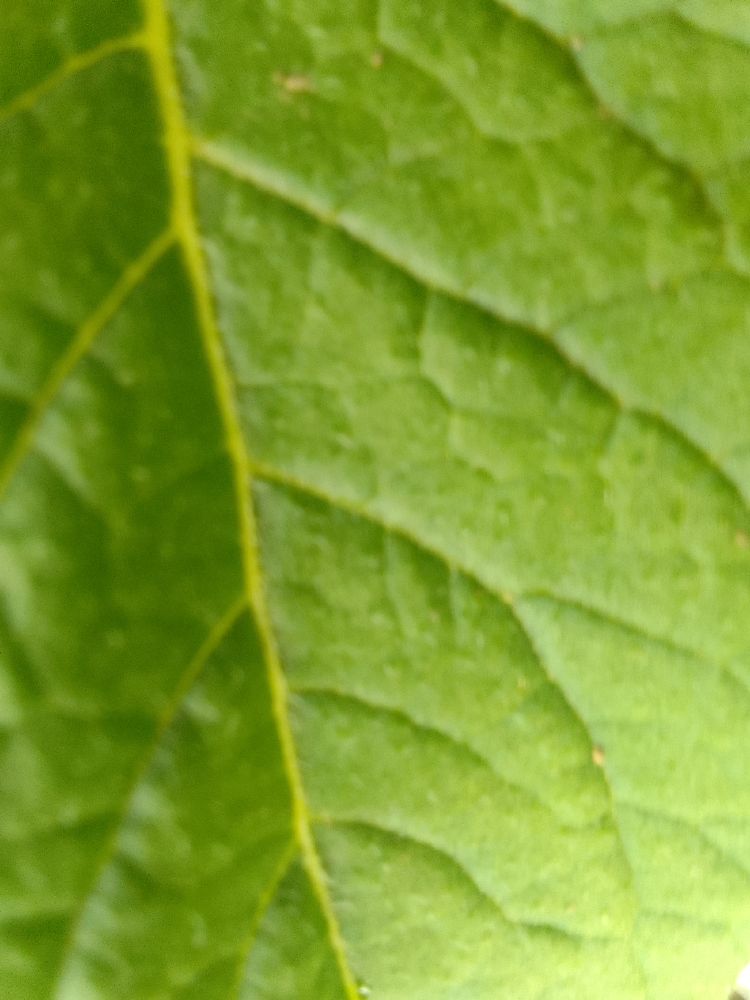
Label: Healthy